History of Jakarta

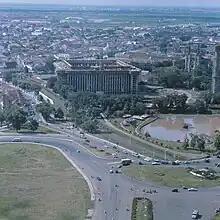
The Istiqlal Mosque was one of the many delayed projects of Sukarno in Jakarta.

Jakarta in the 1950s was more or less similar with the colonial period: banking districts were still centered in Kota around Kali Besar and Jalan Pintu Besar Utara. Chinese business hub were centered at Glodok, especially Pintu Kecil. The colonial Pasar Baru, Pasar Senen and Glodok were still the busiest markets in Jakarta. The European shopping and leisure districts were still centered at Harmoni Junction. Most colonial hotels retained their Dutch names, e.g. Hotel des Indes or Hotel Duta Indonesia, Hotel der Nederlanden or Hotel Dharma Nirmala, and Hotel des Galeries. Kemayoran airport handled both domestic and international flights.